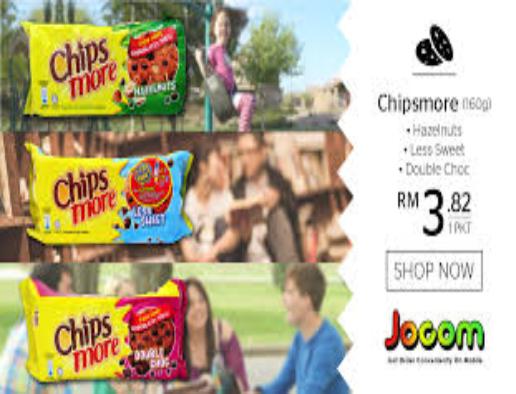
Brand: Chipsmore
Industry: Food